1964 Brazilian coup d'état

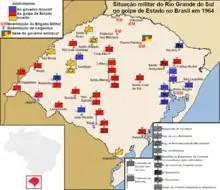
Adherence to the coup among the garrisons in Rio Grande do Sul

At 21:55 on the 31st, general Ladário Pereira Telles, who was supposed to assume command of the Third Army, took off from Rio de Janeiro in the company of Silvino Castor da Nóbrega, commander of the 5th Military Region/Infantry Division (5th RM/DI), from Paraná and Santa Catarina. Both were loyalists. Silvino was on vacation and the plane was supposed to land in Curitiba on the way, but coupists in the 5th RM/DI conspired with the Air Force Base to prevent the landing. In Porto Alegre Ildo Meneghetti, governor of Rio Grande do Sul, was preparing to join the coup with general Galhardo, who promised to arrest Ladário when he arrived, but that was bravado and he handed over command at 02:50 at dawn.